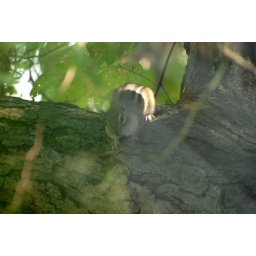
Through the third floor window in the oak tree.